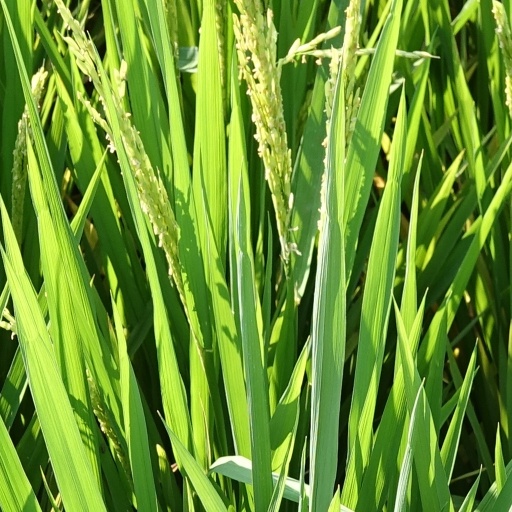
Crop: rice